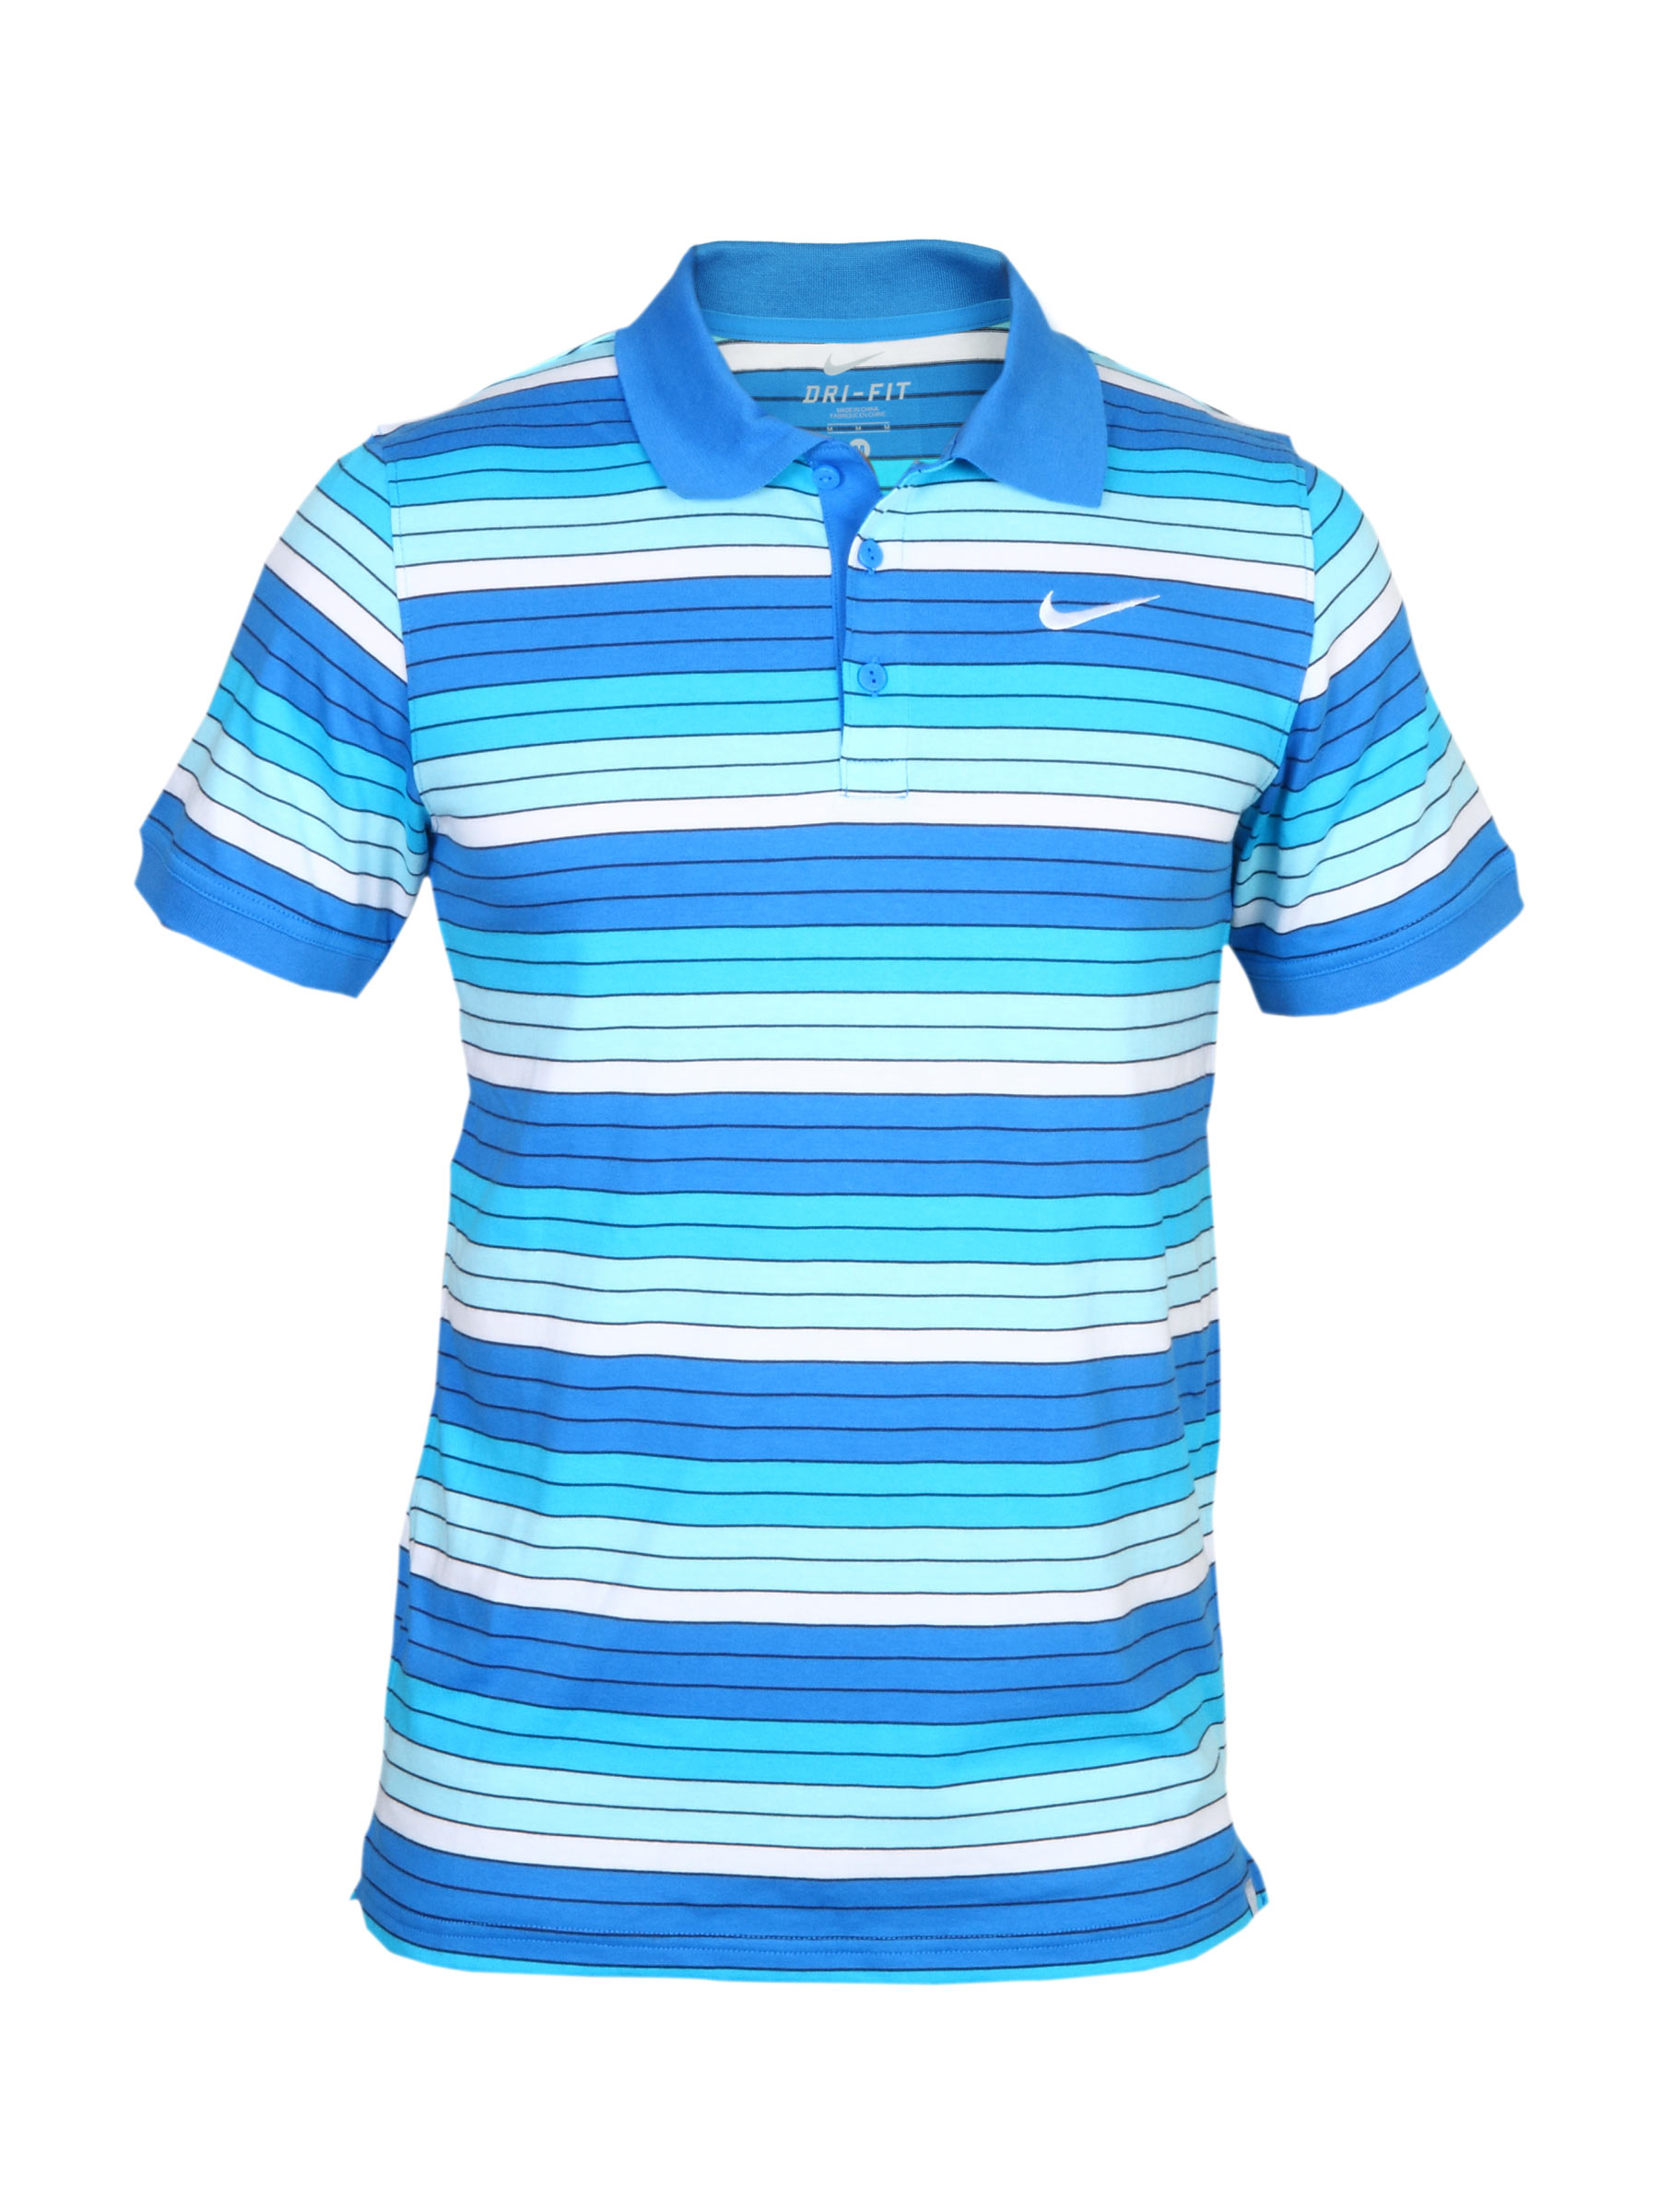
Nike Men's Blue Polo T-shirt
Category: Apparel / Topwear / Tshirts
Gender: Men
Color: White
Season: Summer 2011
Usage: Sports